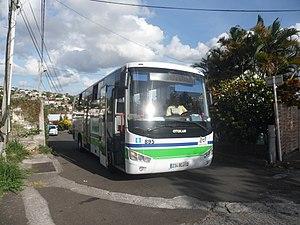
Un bus de la ligne 101 régule à son terminus La Colline, à Schoelcher, dans le secteur de Fond-Lahaye, sur le réseau Mozaïk (Martinique).
Schœlcher est une commune française, située dans le département de la Martinique.